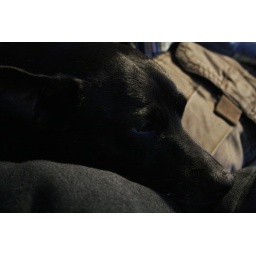
My dog likes to sleep around the house, or on people. Here he is sleeping on my brother